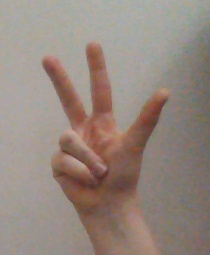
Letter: al